The Wilderness (Virginia)

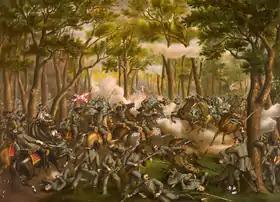
"Battle of the Wilderness – Desperate fight on the Orange C.H. Plank Road, near Todd's Tavern, May 6th, 1864" by Kurz and Allison (1888)

The Battle of the Wilderness was fought in 1864 during the American Civil War, as part of Union General Ulysses S. Grant's Overland Campaign. Both Union and Confederate armies had difficulty maneuvering and using their artillery and cavalry because of the density of the forest. Since clearings were scarce, and the region had only a few narrow winding roads, mounted cavalry fighting was nearly impossible. The dense woods, often filled with smoke when the woods caught on fire, made it difficult to see enemy soldiers; the thick choking smoke of the burning woods also caused the respiratory death of many soldiers. The lessened visibility put attackers at a disadvantage, as soldiers often fired at sounds instead of visual cues. Infantry units had difficulty keeping alignment, and often became lost or were involved in friendly-fire incidents. The Confederates had a better knowledge of the terrain, and it somewhat diminished the Union advantage of greater manpower. Grant was aware of how the Wilderness made his advantages in size and artillery less effective, and preferred to move his army further south to fight Lee on open ground.